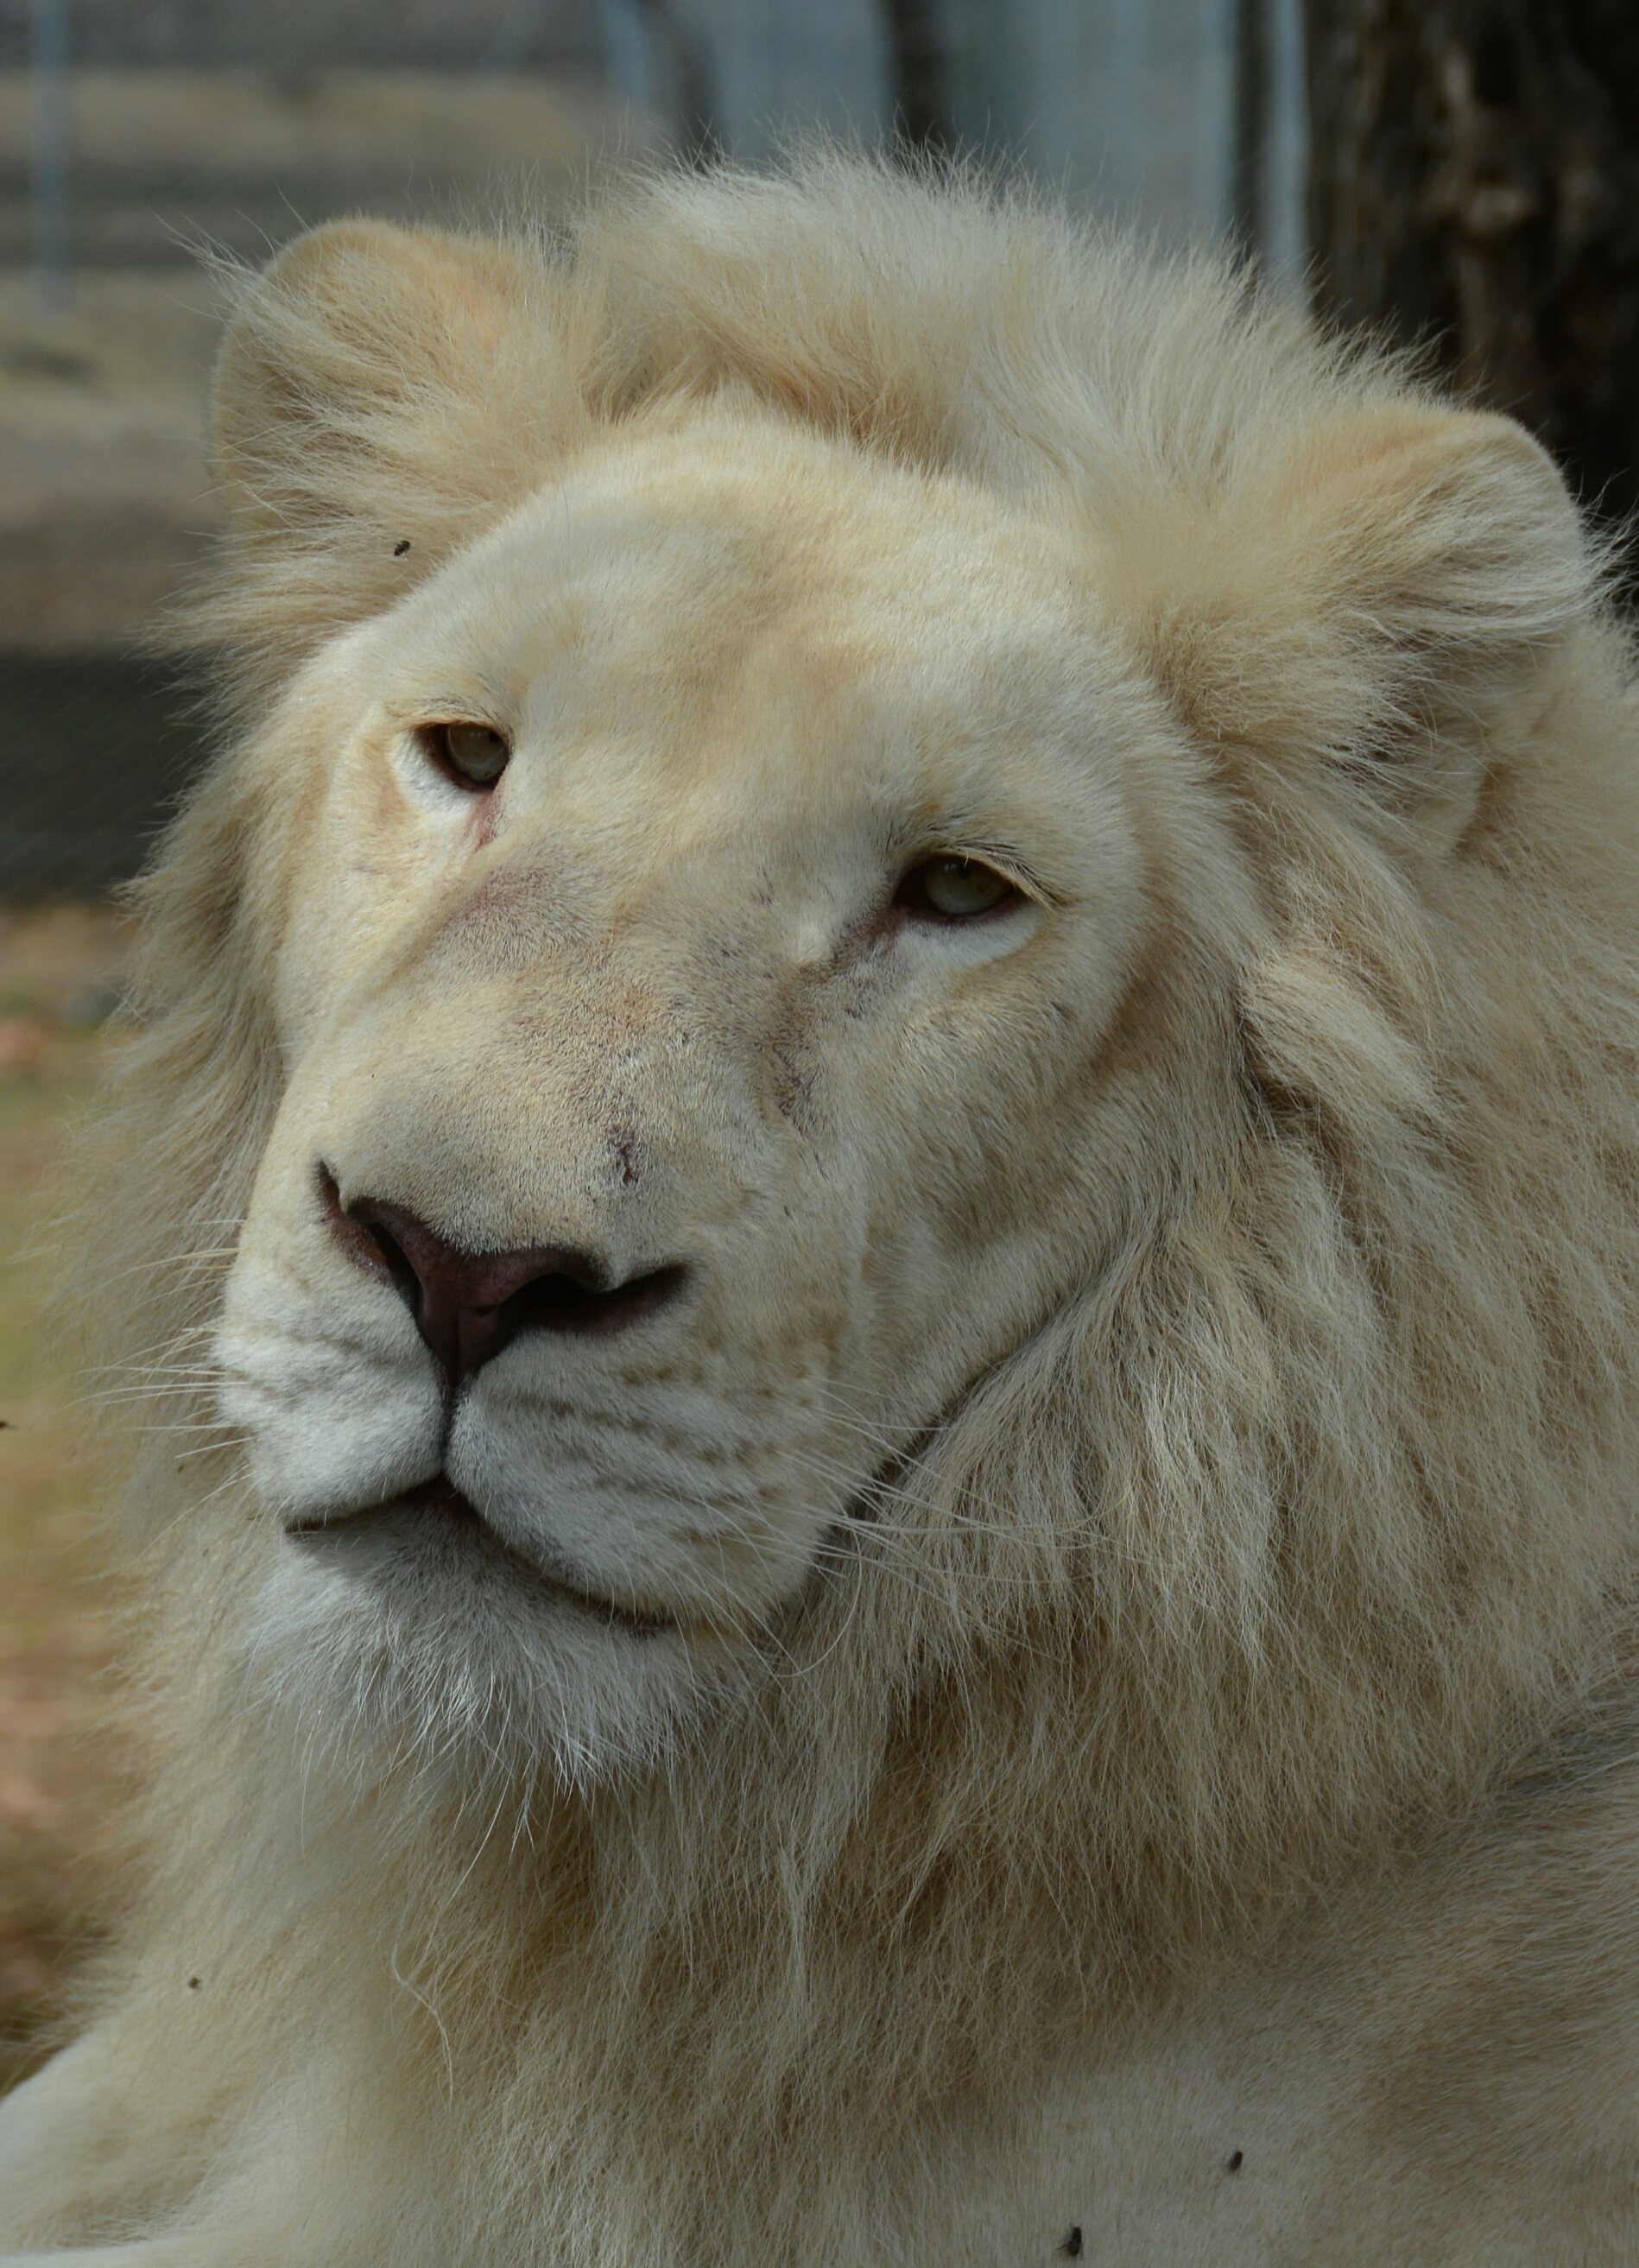
white, wildlife, zoo, mammal, mane, fauna, lion, close up, face, nose, whiskers, lions, vertebrate, big cats, cat like mammal, dog breed group, masai lion